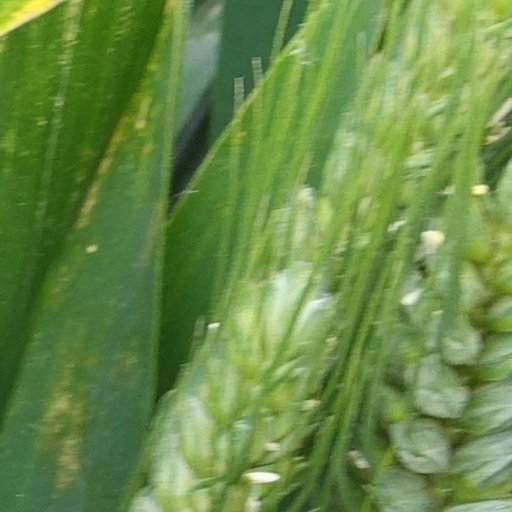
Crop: wheat